Henry Carroll (soccer)

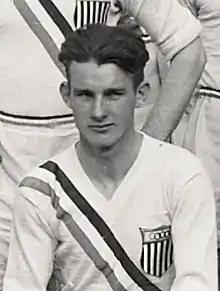
Henry Carroll in 1928

Henry "Razzo" Carroll (July 12, 1905 – January 14, 1999) was an American soccer forward who played in both the first and second American Soccer Leagues. He led the league in scoring in 1934. He also earned two caps, scoring one goal, with the U.S. national team in 1928.